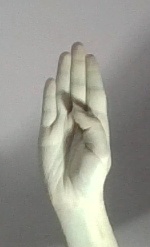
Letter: kaaf